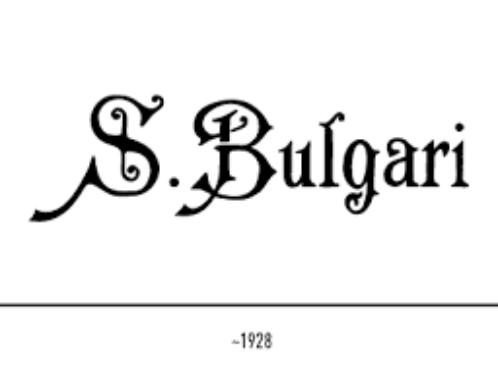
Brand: Bulgari
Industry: Clothes